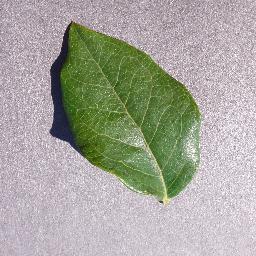
Label: Blueberry___healthy